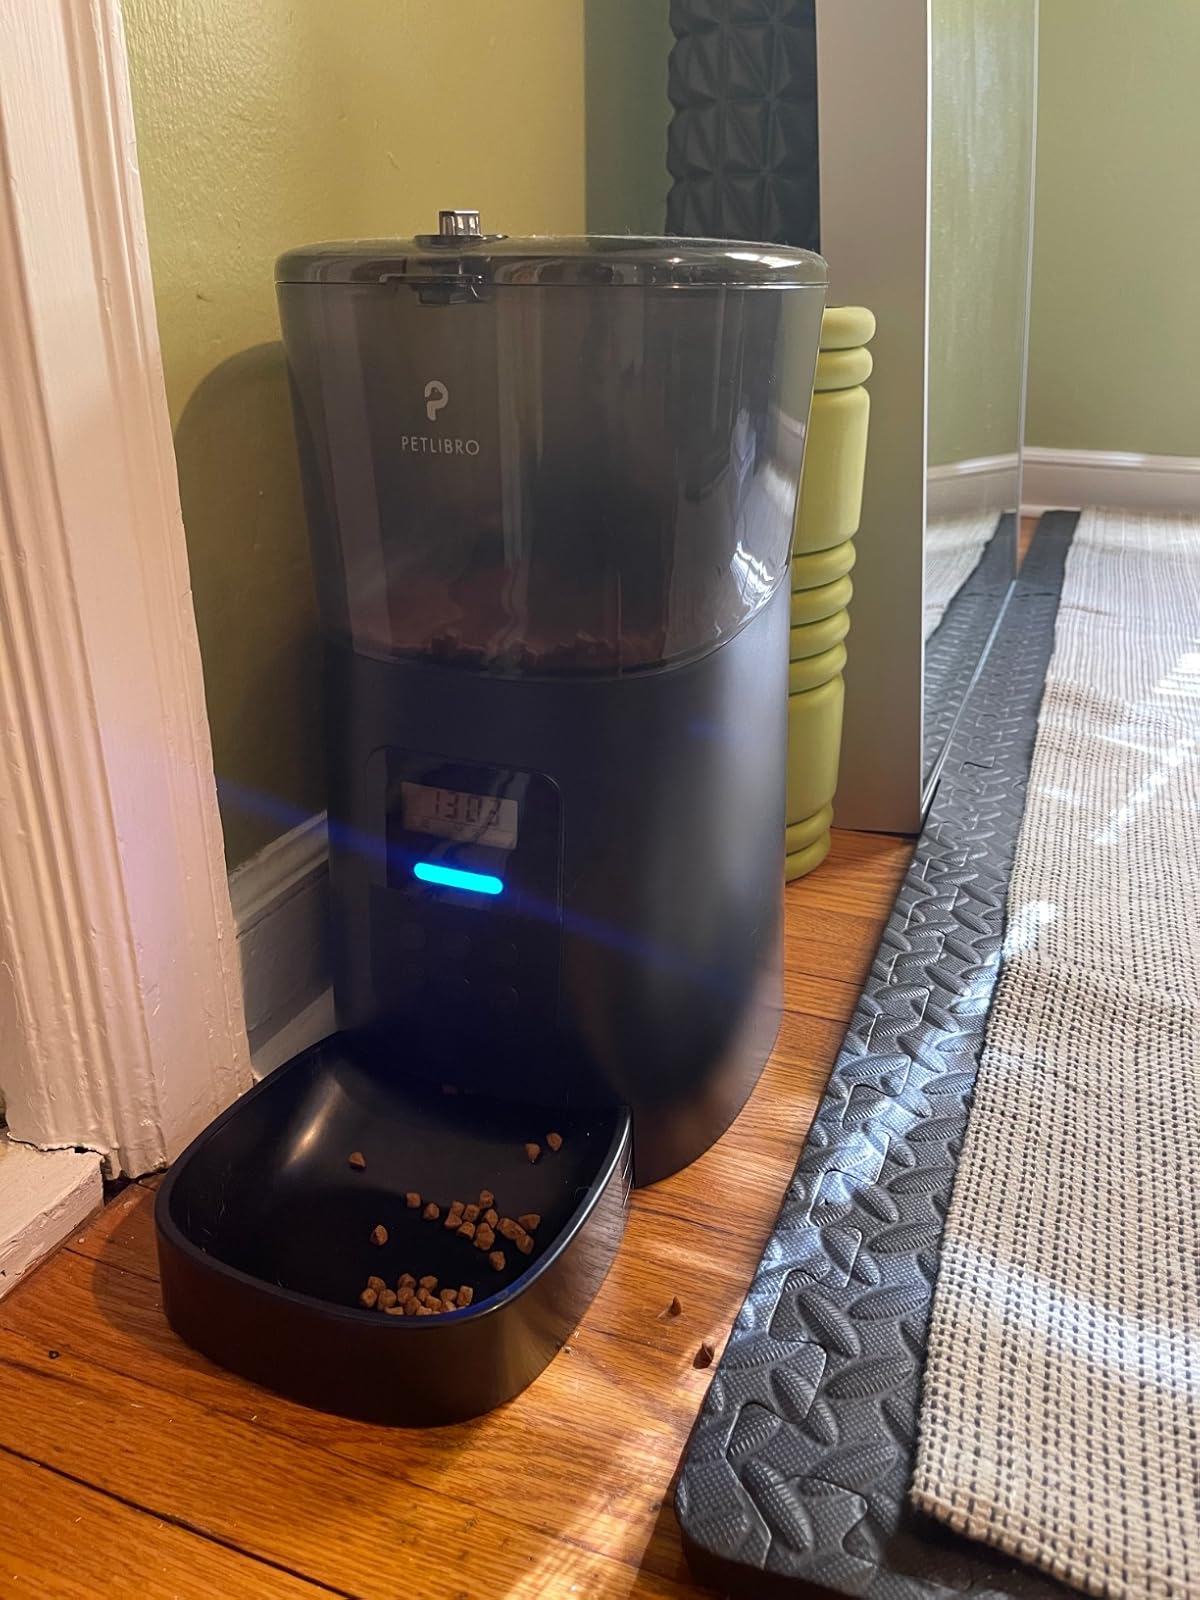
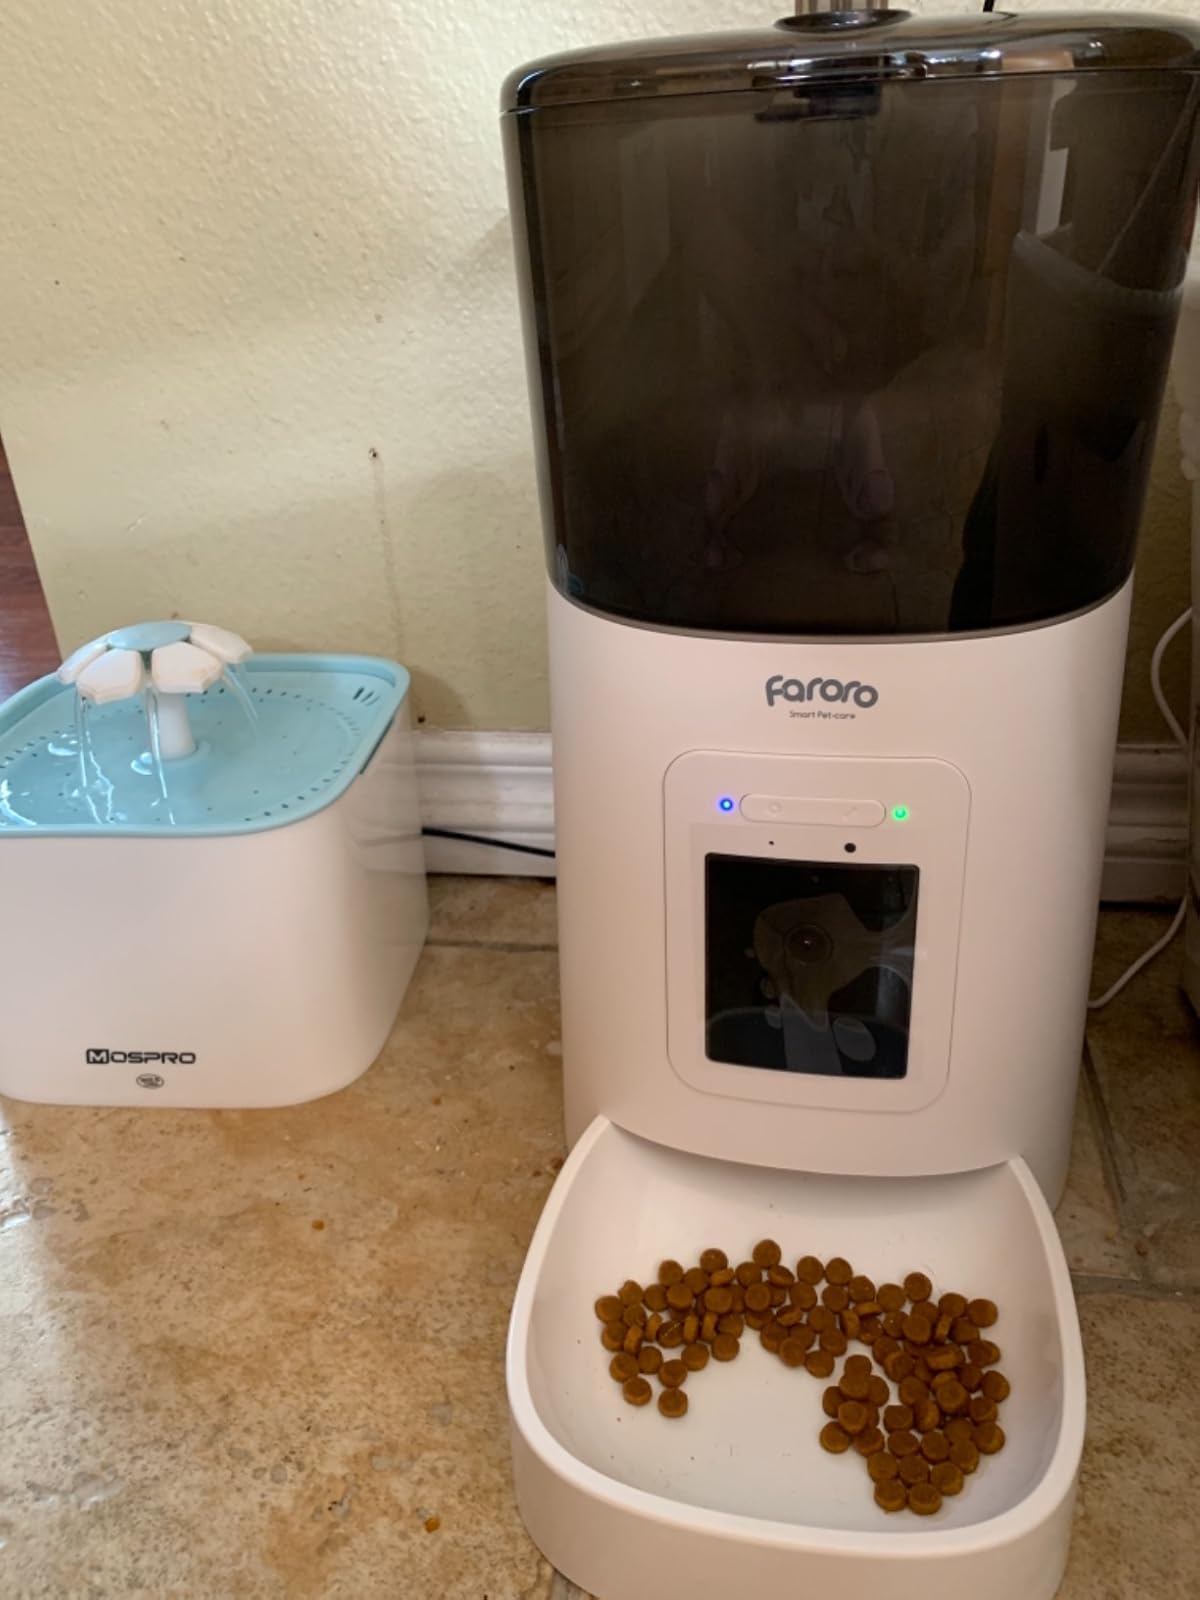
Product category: items_feeder
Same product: no